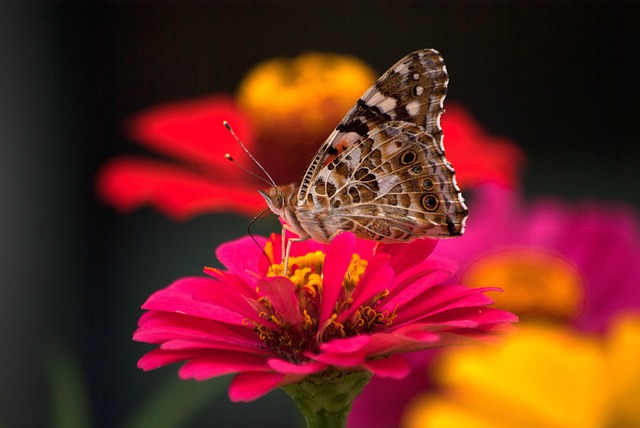
Label: farfalla